Bardonnex

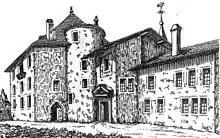
Compesières in 1840

The "Compesières" Commandry and the museum of the Order of Malta and the Domaine Micheli in Landecy are listed as Swiss heritage site of national significance. The village of Landecy and the "Compesières" site are part of the Inventory of Swiss Heritage Sites.